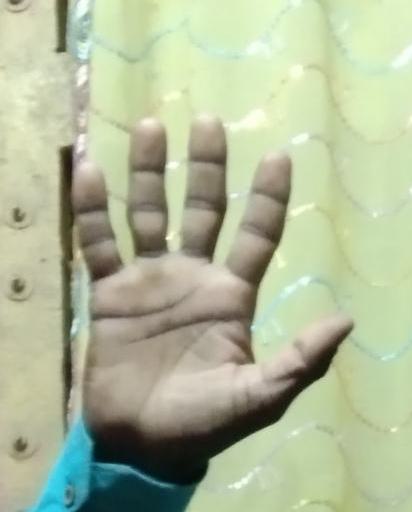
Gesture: palm